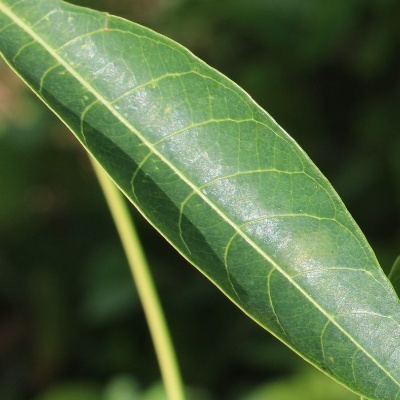
Crop: Cassava
Condition: green mite